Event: Nepal Earthquake
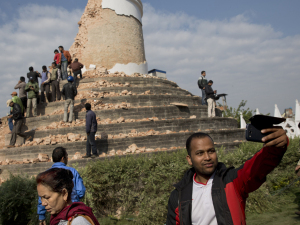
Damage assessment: damage